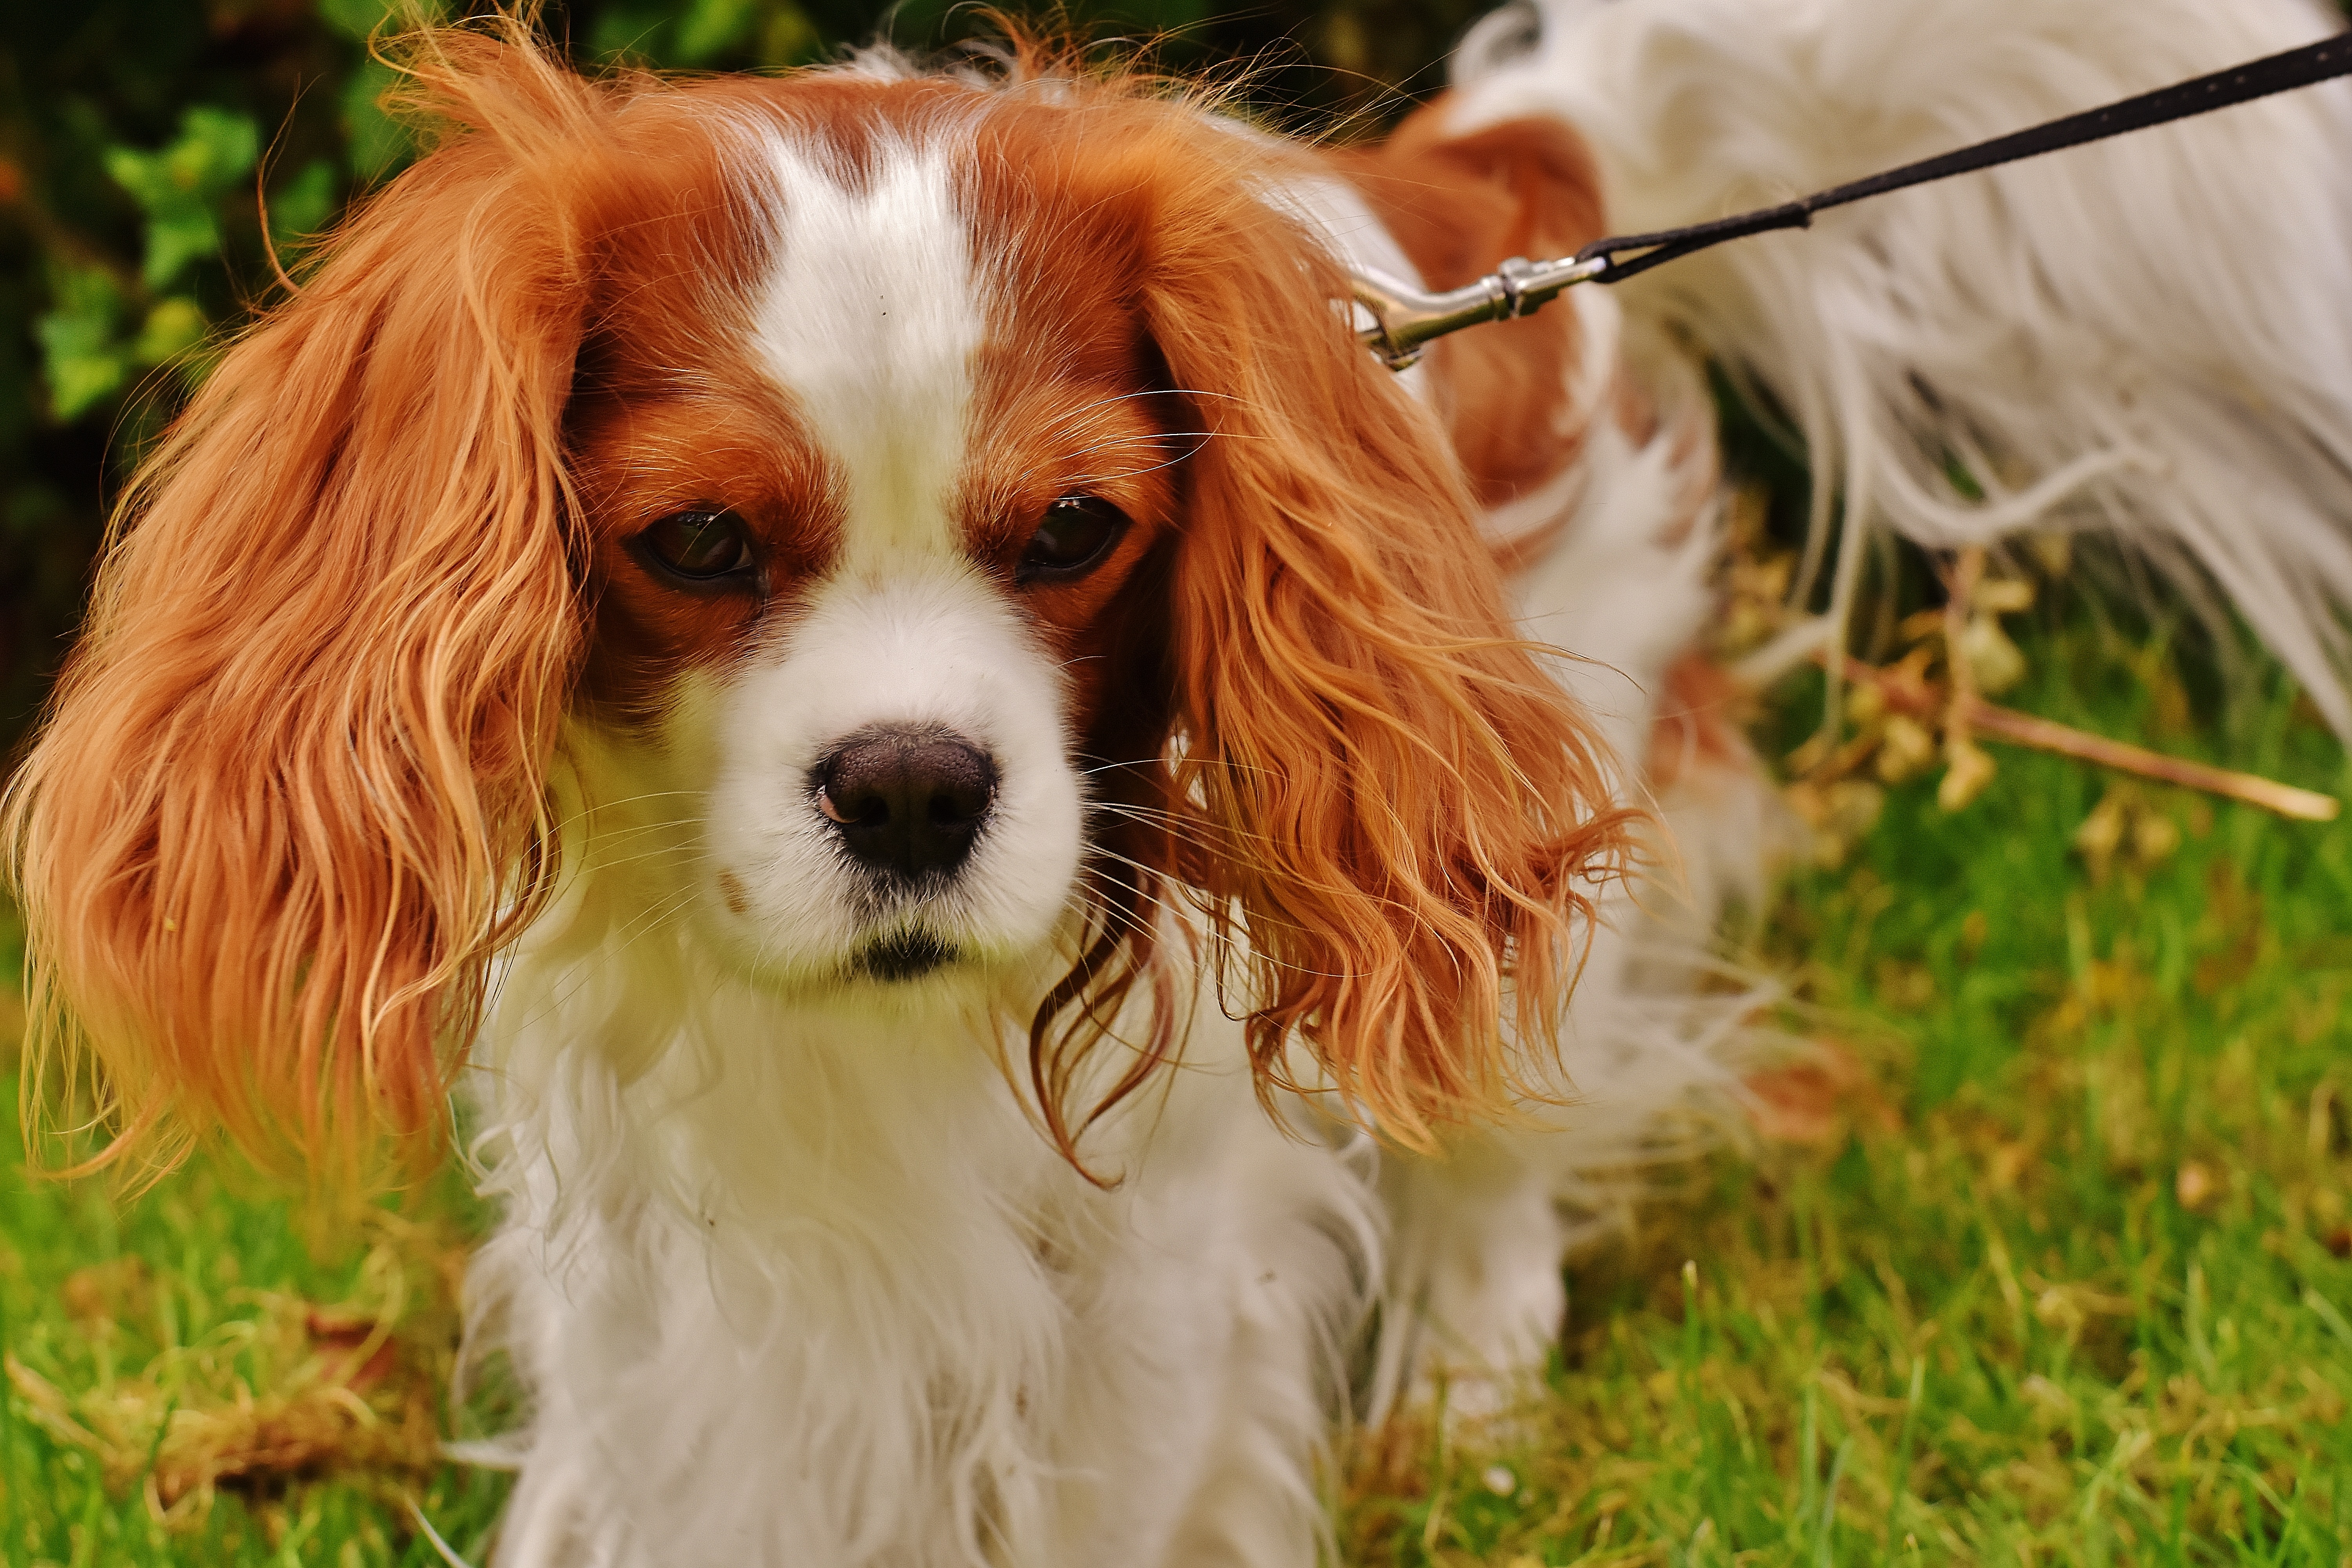
white, dog, animal, cute, pet, fur, brown, mammal, spaniel, vertebrate, funny, dog breed, cavalier king charles spaniel, king charles spaniel, dog like mammal, carnivoran, kooikerhondje, cavachon, welsh springer spaniel, phalene